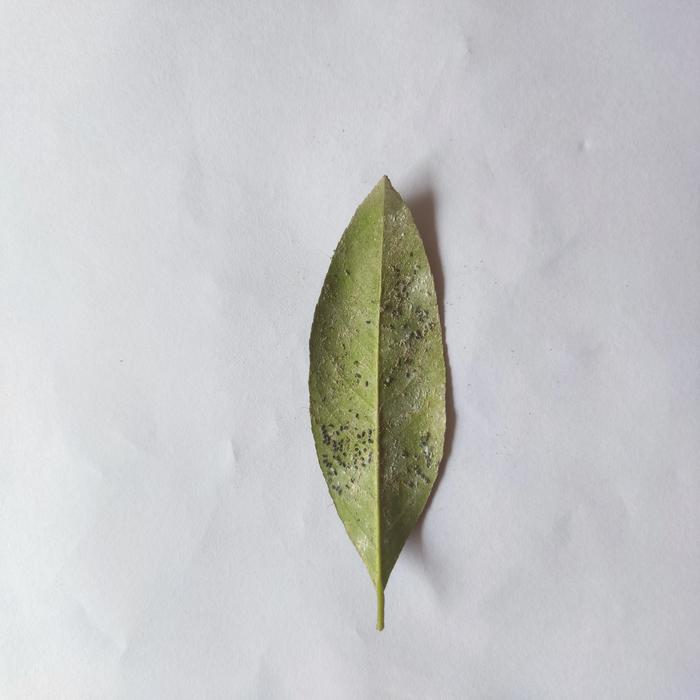
Crop: Lemon
Leaf condition: Sooty_Mold